Kezia Dugdale

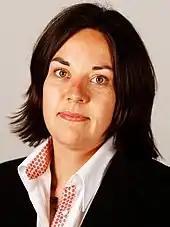
Official parliamentary portrait, 2011

Dugdale sat on Scottish Labour's Policy Forum from 2006 until 2008, as well as serving as an election agent to both Sarah Boyack MSP and Sheila Gilmore MP. She had also volunteered as a researcher in the parliamentary office of Pauline McNeill MSP. She worked from 2007 to 2011 for the Labour Lothian regional MSP George Foulkes, by then also a Labour life peer, as his parliamentary office manager and political adviser.